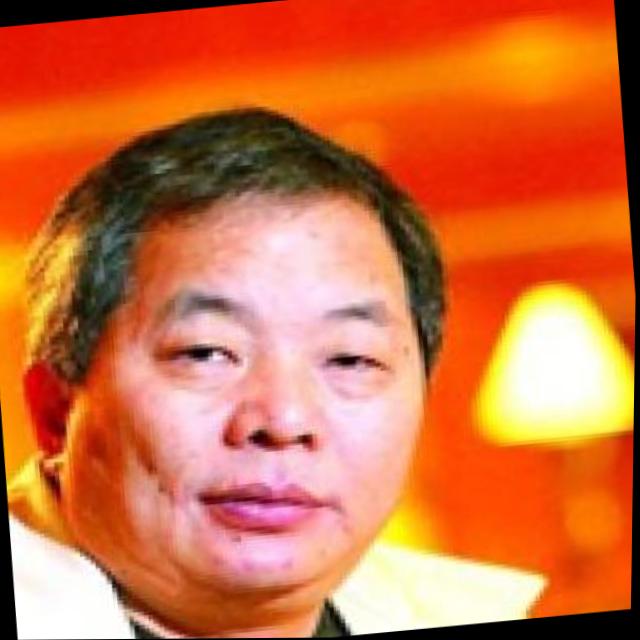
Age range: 45-64